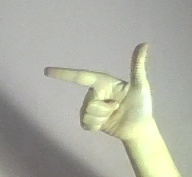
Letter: yaa